History of film technology

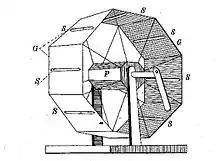
Czermak's 1855 Stereophoroskop

Other concepts for stereoscopic viewers include a double-phenakistiscope version that one F. Wenham (possibly Francis Herbert Wenham) in 1895 claimed to have made in 1852, a similar idea and a proto-zoetrope by Johann Nepomuk Czermak published in 1855, an 1858 stroboscopic-stereoscopic projection system by that he wanted to combine with the principles of the phénakisticope, and Coleman Sellers II's kinematoscope patented in 1861.